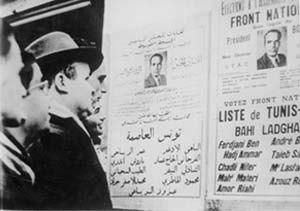
Compagne electoral - Assemblee nationale tunisie 1956 العربية: الحملة الانتخابية للمجلس القومي التأسيسي. 1956. تونس
L'Assemblée nationale constituante tunisienne de 1956 est une assemblée constituante de 98 membres élue le 25 mars 1956, cinq jours après la proclamation de l'indépendance de la Tunisie. Elle fait aussi office de parlement monocaméral.